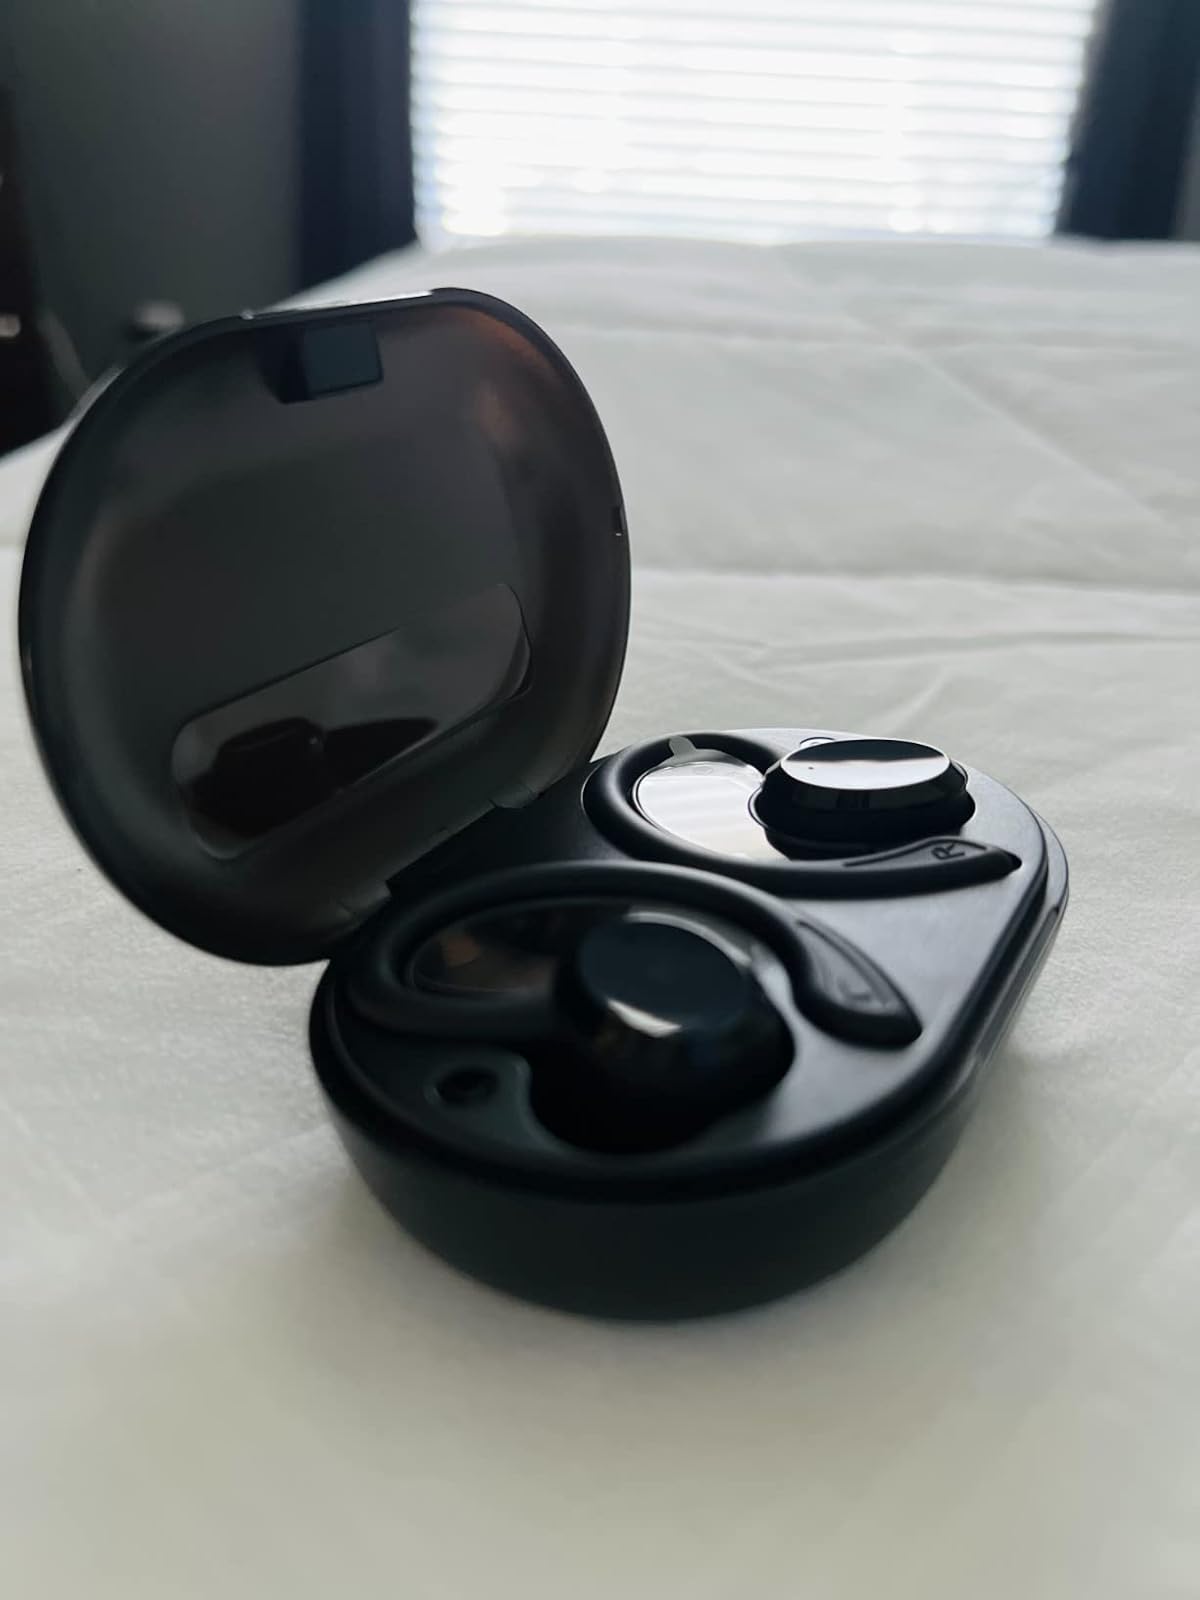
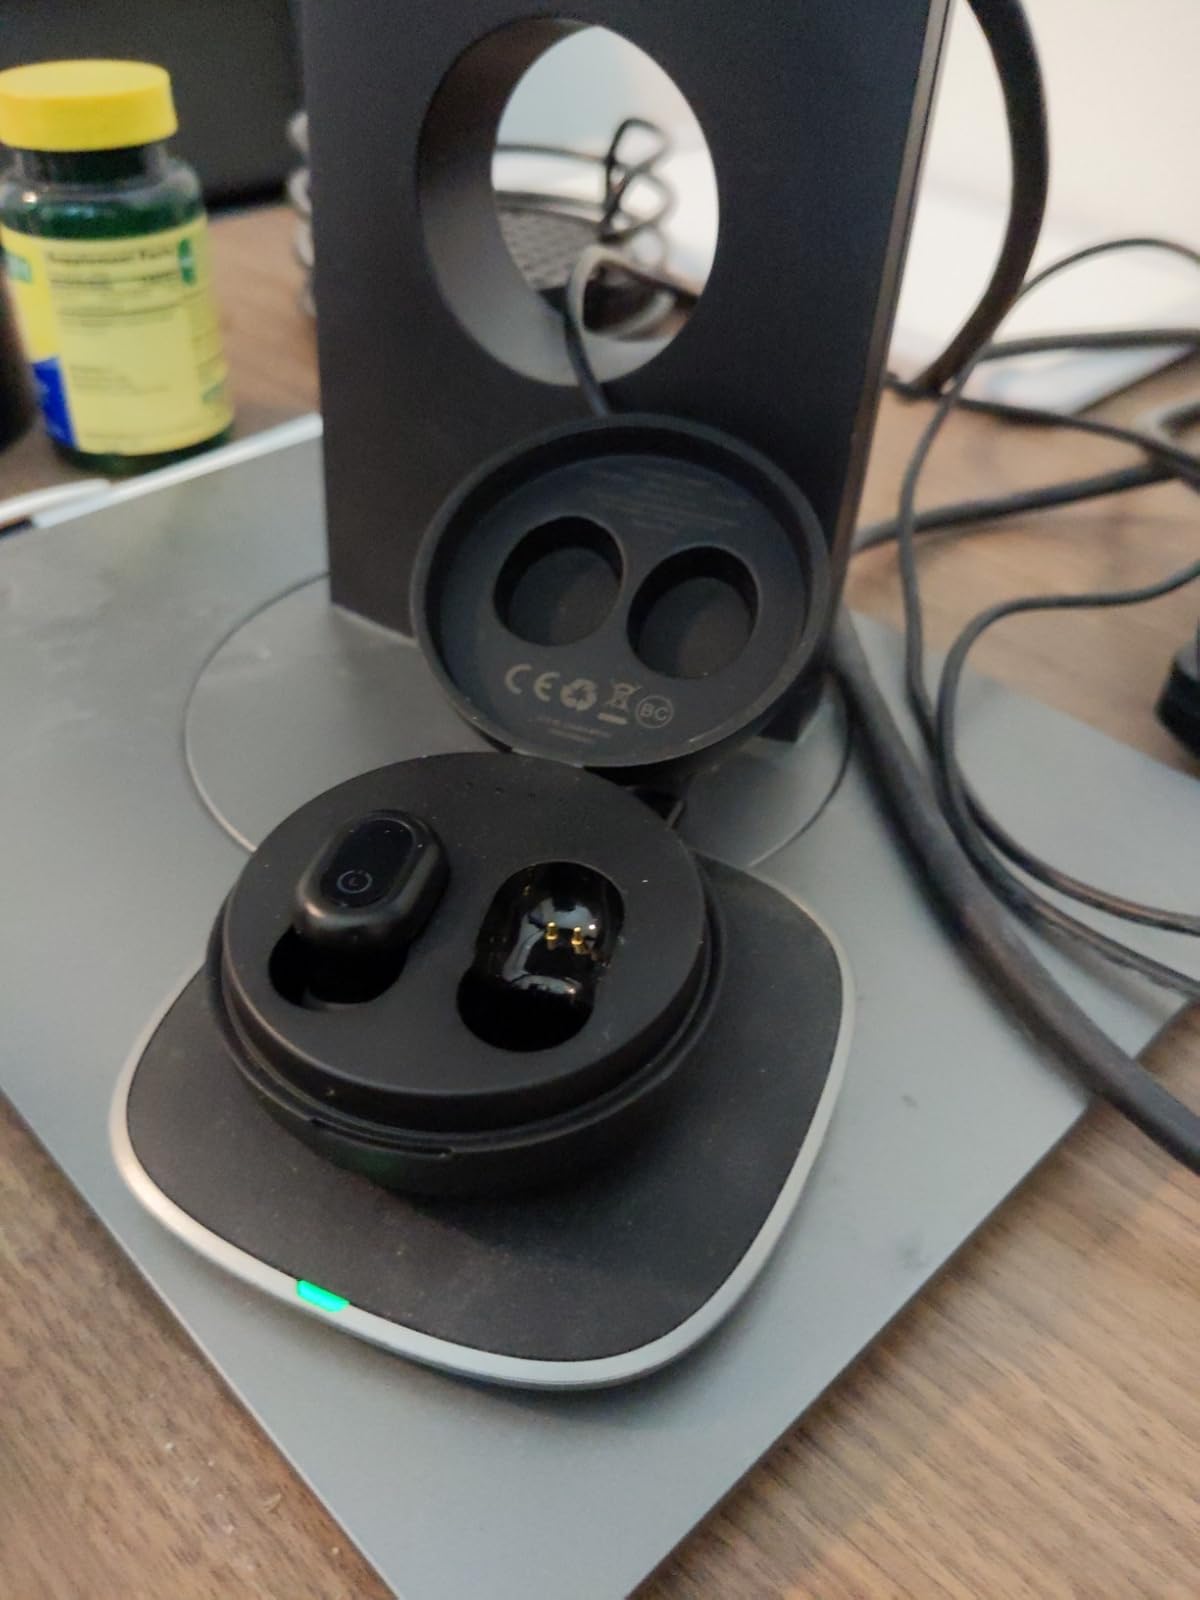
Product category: earbuds
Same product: no